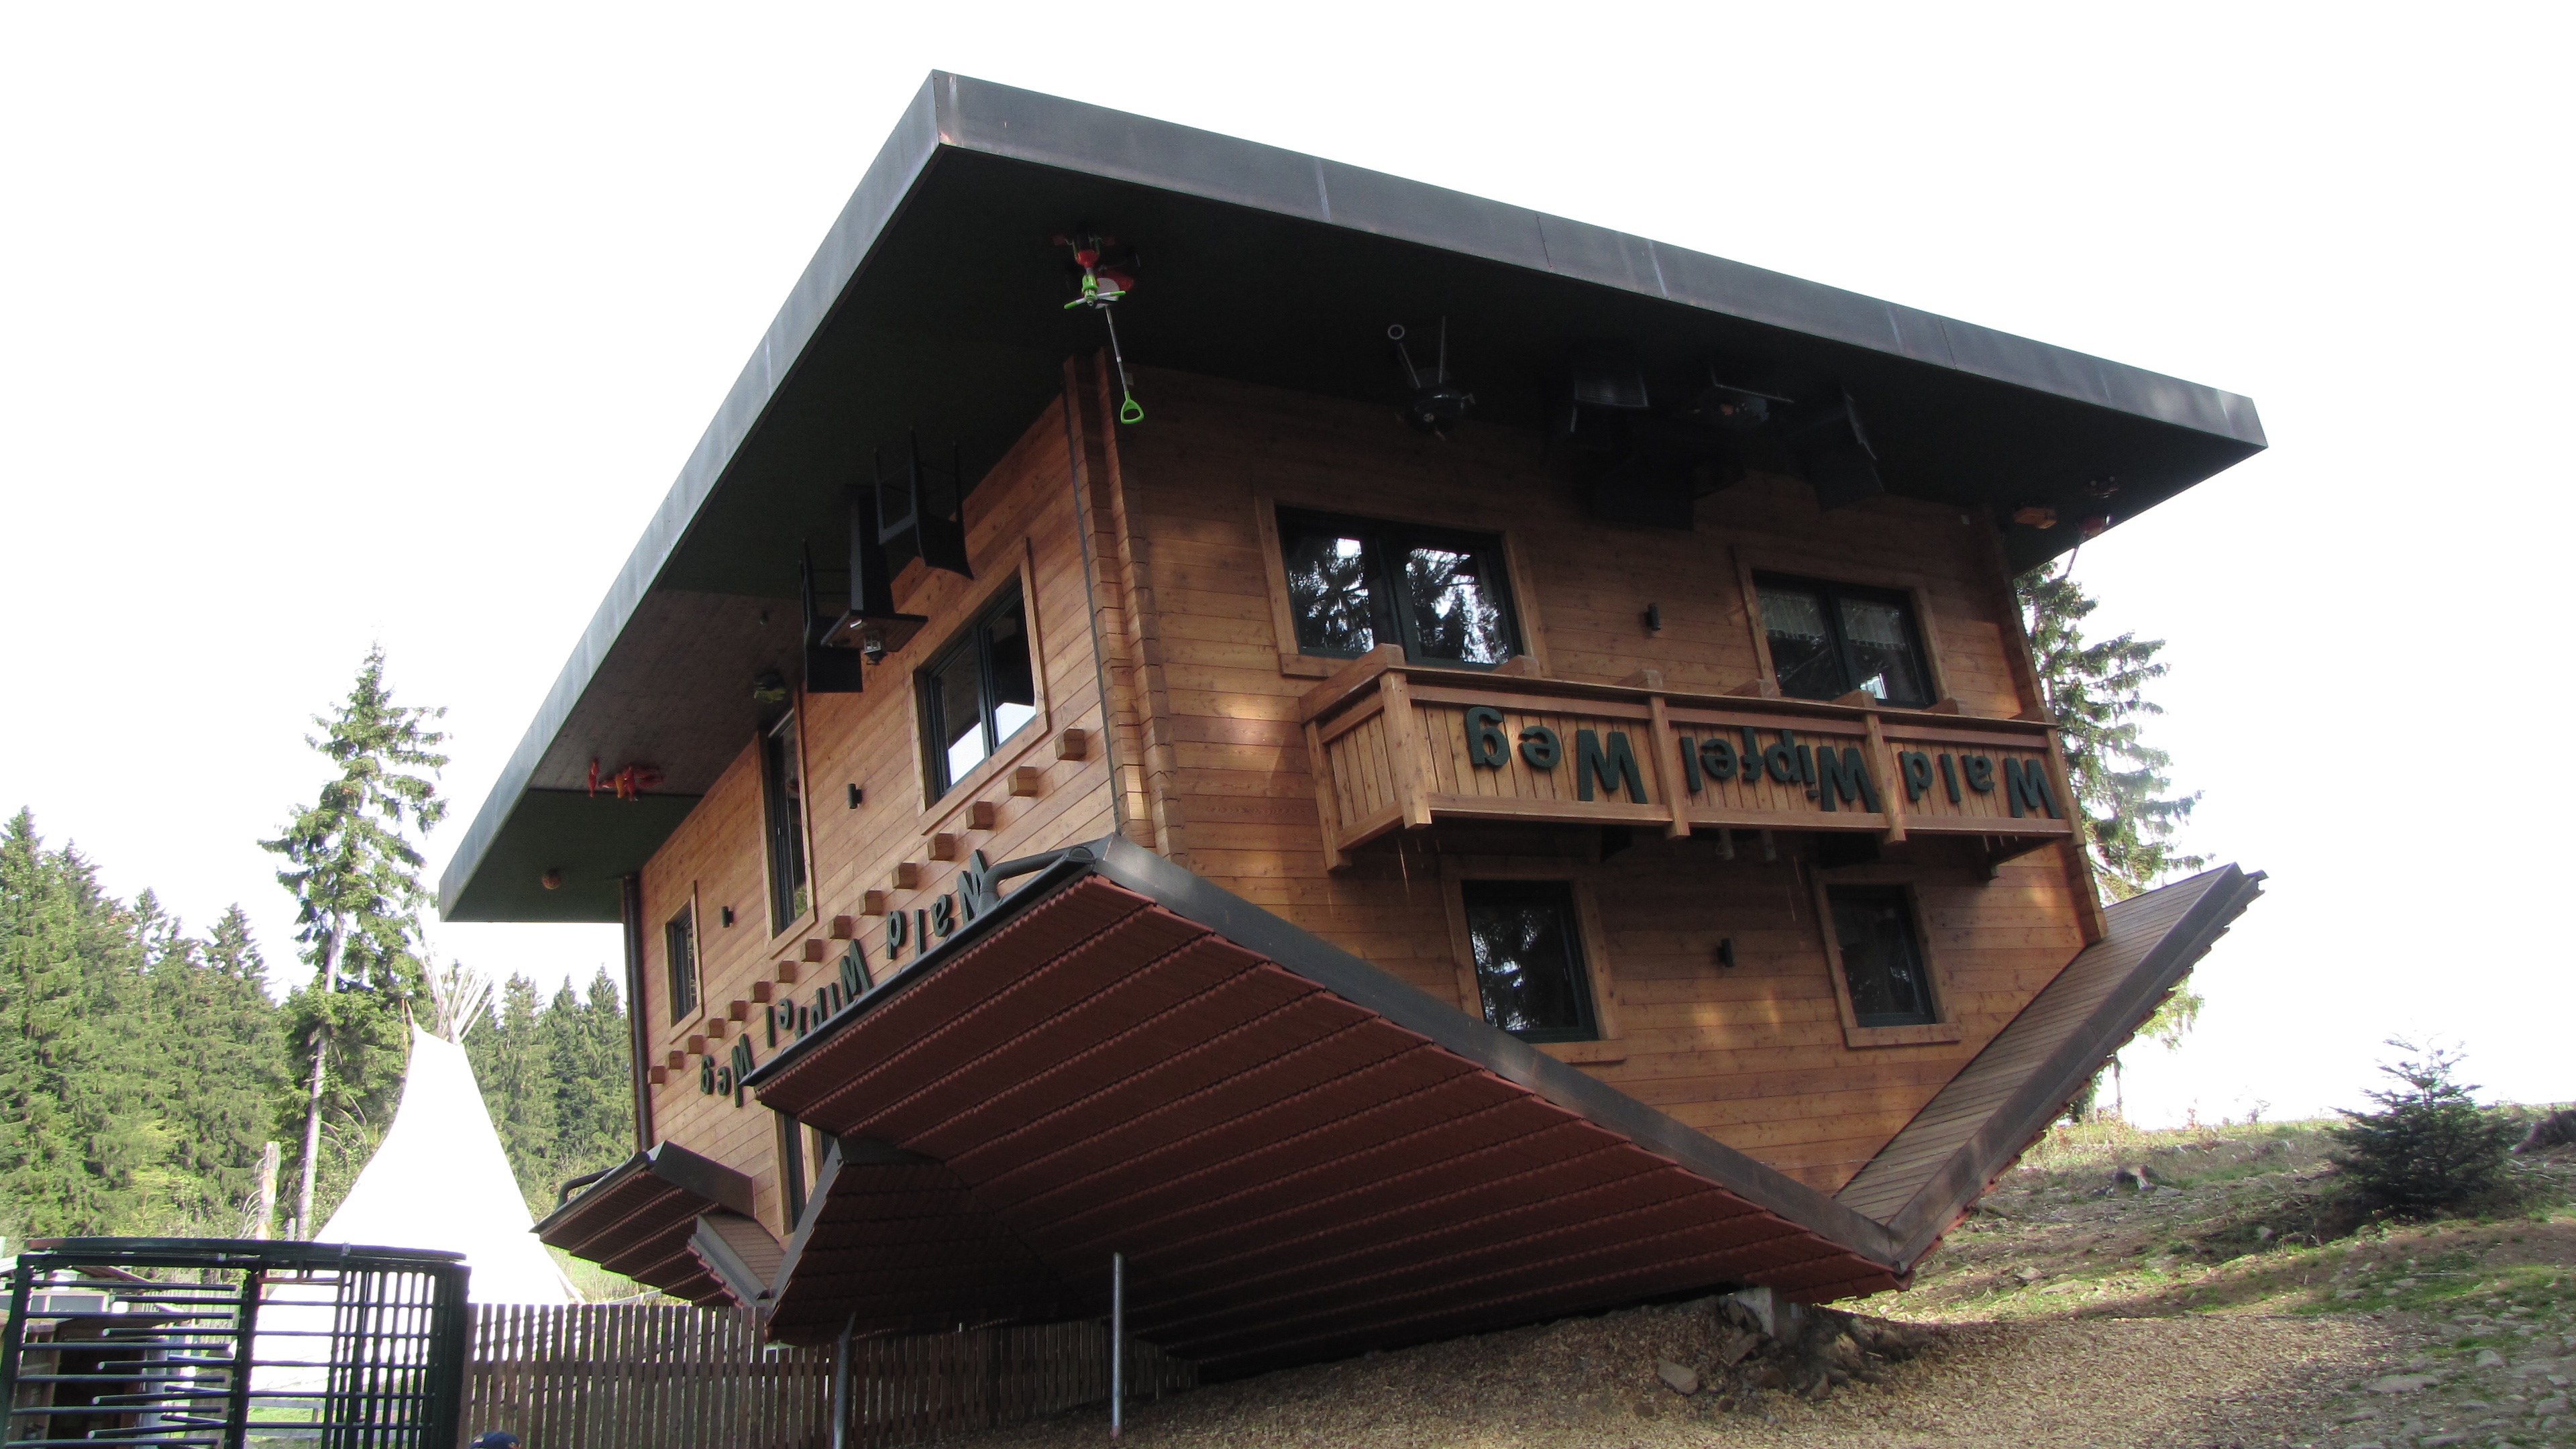
villa, house, roof, building, home, cottage, facade, property, estate, log cabin, rotated, wrong, on the head